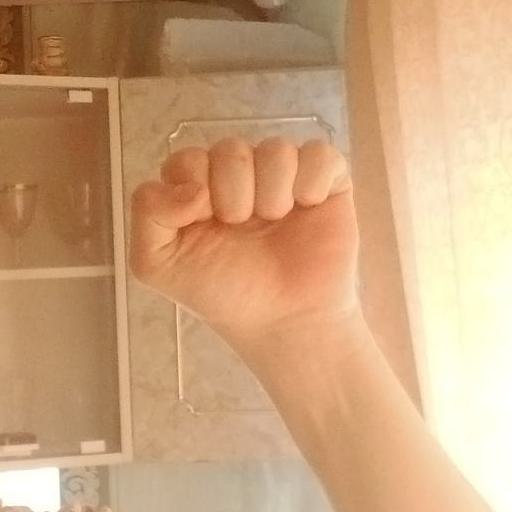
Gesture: fist